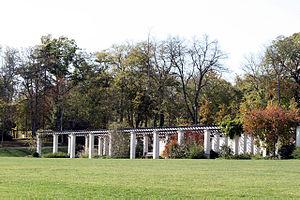
Le Parc de Blossac est un parc et un jardin de Poitiers aménagé par Paul Esprit Marie de La Bourdonnaye, comte de Blossac, Intendant du roi Louis XV entre 1753 et 1770.